Battle for Henderson Field

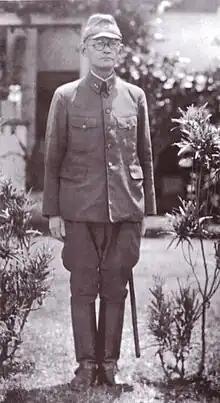
Japanese General Harukichi Hyakutake in front of his headquarters on Rabaul before his deployment to Guadalcanal

The first U.S. Marine operation against Japanese forces west of the Matanikau, conducted between 23 and 27 September 1942 by elements of three U.S. Marine battalions, was repulsed by Kawaguchi's troops under Colonel Akinosuke Oka's local command. In the second action, between 6 and 9 October, a larger force of U.S. Marines crossed the Matanikau River, attacked newly landed Japanese forces from the 2nd (Sendai) Infantry Division under the command of generals Masao Maruyama and Yumio Nasu and inflicted heavy casualties on the Japanese 4th Infantry Regiment. The second action forced the Japanese to retreat from their positions east of the Matanikau.